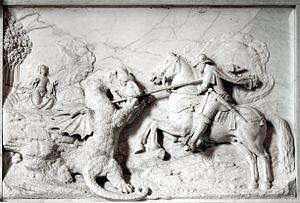
Le château de Gaillon est un château de la Renaissance, bâti sur l'emplacement d'un château médiéval, situé sur la commune de Gaillon dans le département français de l'Eure et dans la région Normandie. Il fait l’objet de plusieurs protections au titre des monuments historiques.
Formant la transition entre l'art gothique et la Première Renaissance, le style Louis XII est le résultat des guerres d'Italie de Charles VIII et de Louis XII mettant alors la France en rapport direct avec la Renaissance artistique italienne. D'une façon générale, la structure reste française, seul le décor change et devient italien.
Michel Colombe né vers 1430 dans le Berry, probablement à Bourges, et mort à Tours avant novembre 1515 est un sculpteur français de l'école de Tours.